Team effectiveness

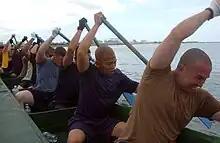
US Navy Outrigger Paddling team rowing with cohesion, efficacy and without group conflict (2007)

In order for these criteria to be assessed appropriately, an evaluation of team effectiveness should be conducted, which involves both a measure of the teams' final task performance as well as criteria with which to assess intragroup process. The three major intragroup process constructs examined are intra-group conflict, team cohesion, and team-efficacy. Intra-group conflict is an integral part of the process a team undergoes and the effectiveness of the unit that was formed. Previous research has differentiated two components of "intra-group conflict":